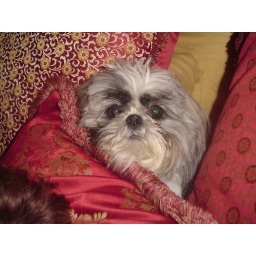
My mom's dog Brighton in a bunch of pillows